Stephen Fry

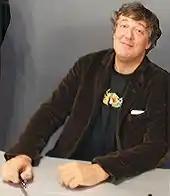
Fry signing autographs at the Apple Store, Regent Street, London in 2009

In February 2008, Fry began presenting podcasts entitled "Stephen Fry's Podgrams", in which he recounts his life and recent experiences. In July 2008, he appeared as himself in "I Love Stephen Fry", an "Afternoon Play" for Radio 4 written by former "Fry and Laurie" script editor Jon Canter. On 7 May 2008, Fry gave a speech as part of a series of BBC lectures on the future of public service broadcasting in the United Kingdom, which he later recorded for a podcast. His six-part travel series "Stephen Fry in America" began on BBC One in October 2008, and saw him travel to each of the 50 US states. In the same year, he narrated the nature documentaries "Spectacled Bears: Shadow of the Forest" for the BBC "Natural World" series. In the 2009 television series "Last Chance to See", Fry and zoologist Mark Carwardine sought out endangered species, some of which had been featured in Douglas Adams' and Carwardine's 1990 book and radio series of the same name.